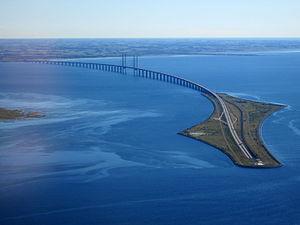
L'Union européenne est une association politico-économique sui generis de vingt-sept États européens qui délèguent ou transmettent par traité l’exercice de certaines compétences à des organes communautaires. Elle s'étend sur un territoire de 4,2 millions de kilomètres carrés, est peuplée de plus de 443 millions d'habitants et est la deuxième puissance économique mondiale en termes de PIB nominal derrière les États-Unis. L’Union européenne est régie par le traité de Maastricht et le traité de Rome, dans leur version actuelle, depuis le 1ᵉʳ décembre 2009 et l'entrée en vigueur du traité de Lisbonne. Sa structure institutionnelle est en partie supranationale et en partie intergouvernementale : le Parlement européen est élu au suffrage universel direct, tandis que le Conseil européen et le Conseil de l'Union européenne sont composés de représentants des États membres. Le président de la Commission européenne est pour sa part élu par le Parlement sur proposition du Conseil européen. La Cour de justice de l'Union européenne est chargée de veiller à l'application du droit de l'Union européenne.